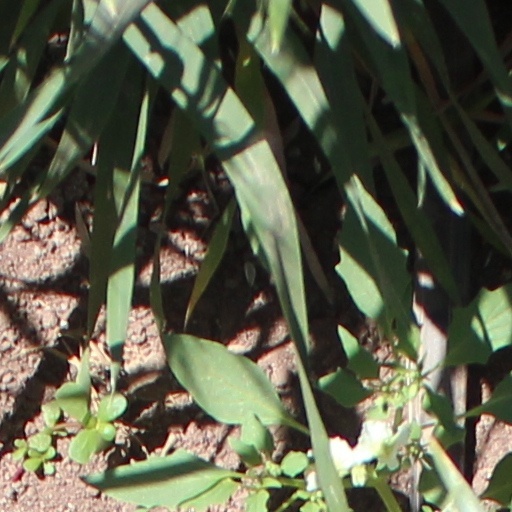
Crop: wheat